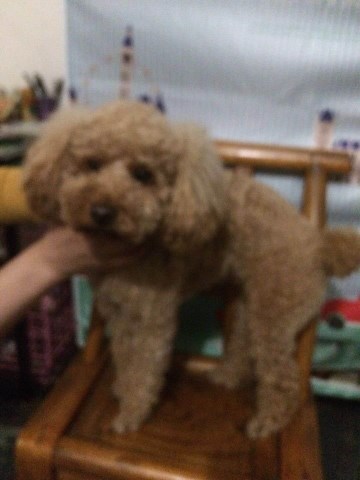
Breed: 7449-n000128-teddy